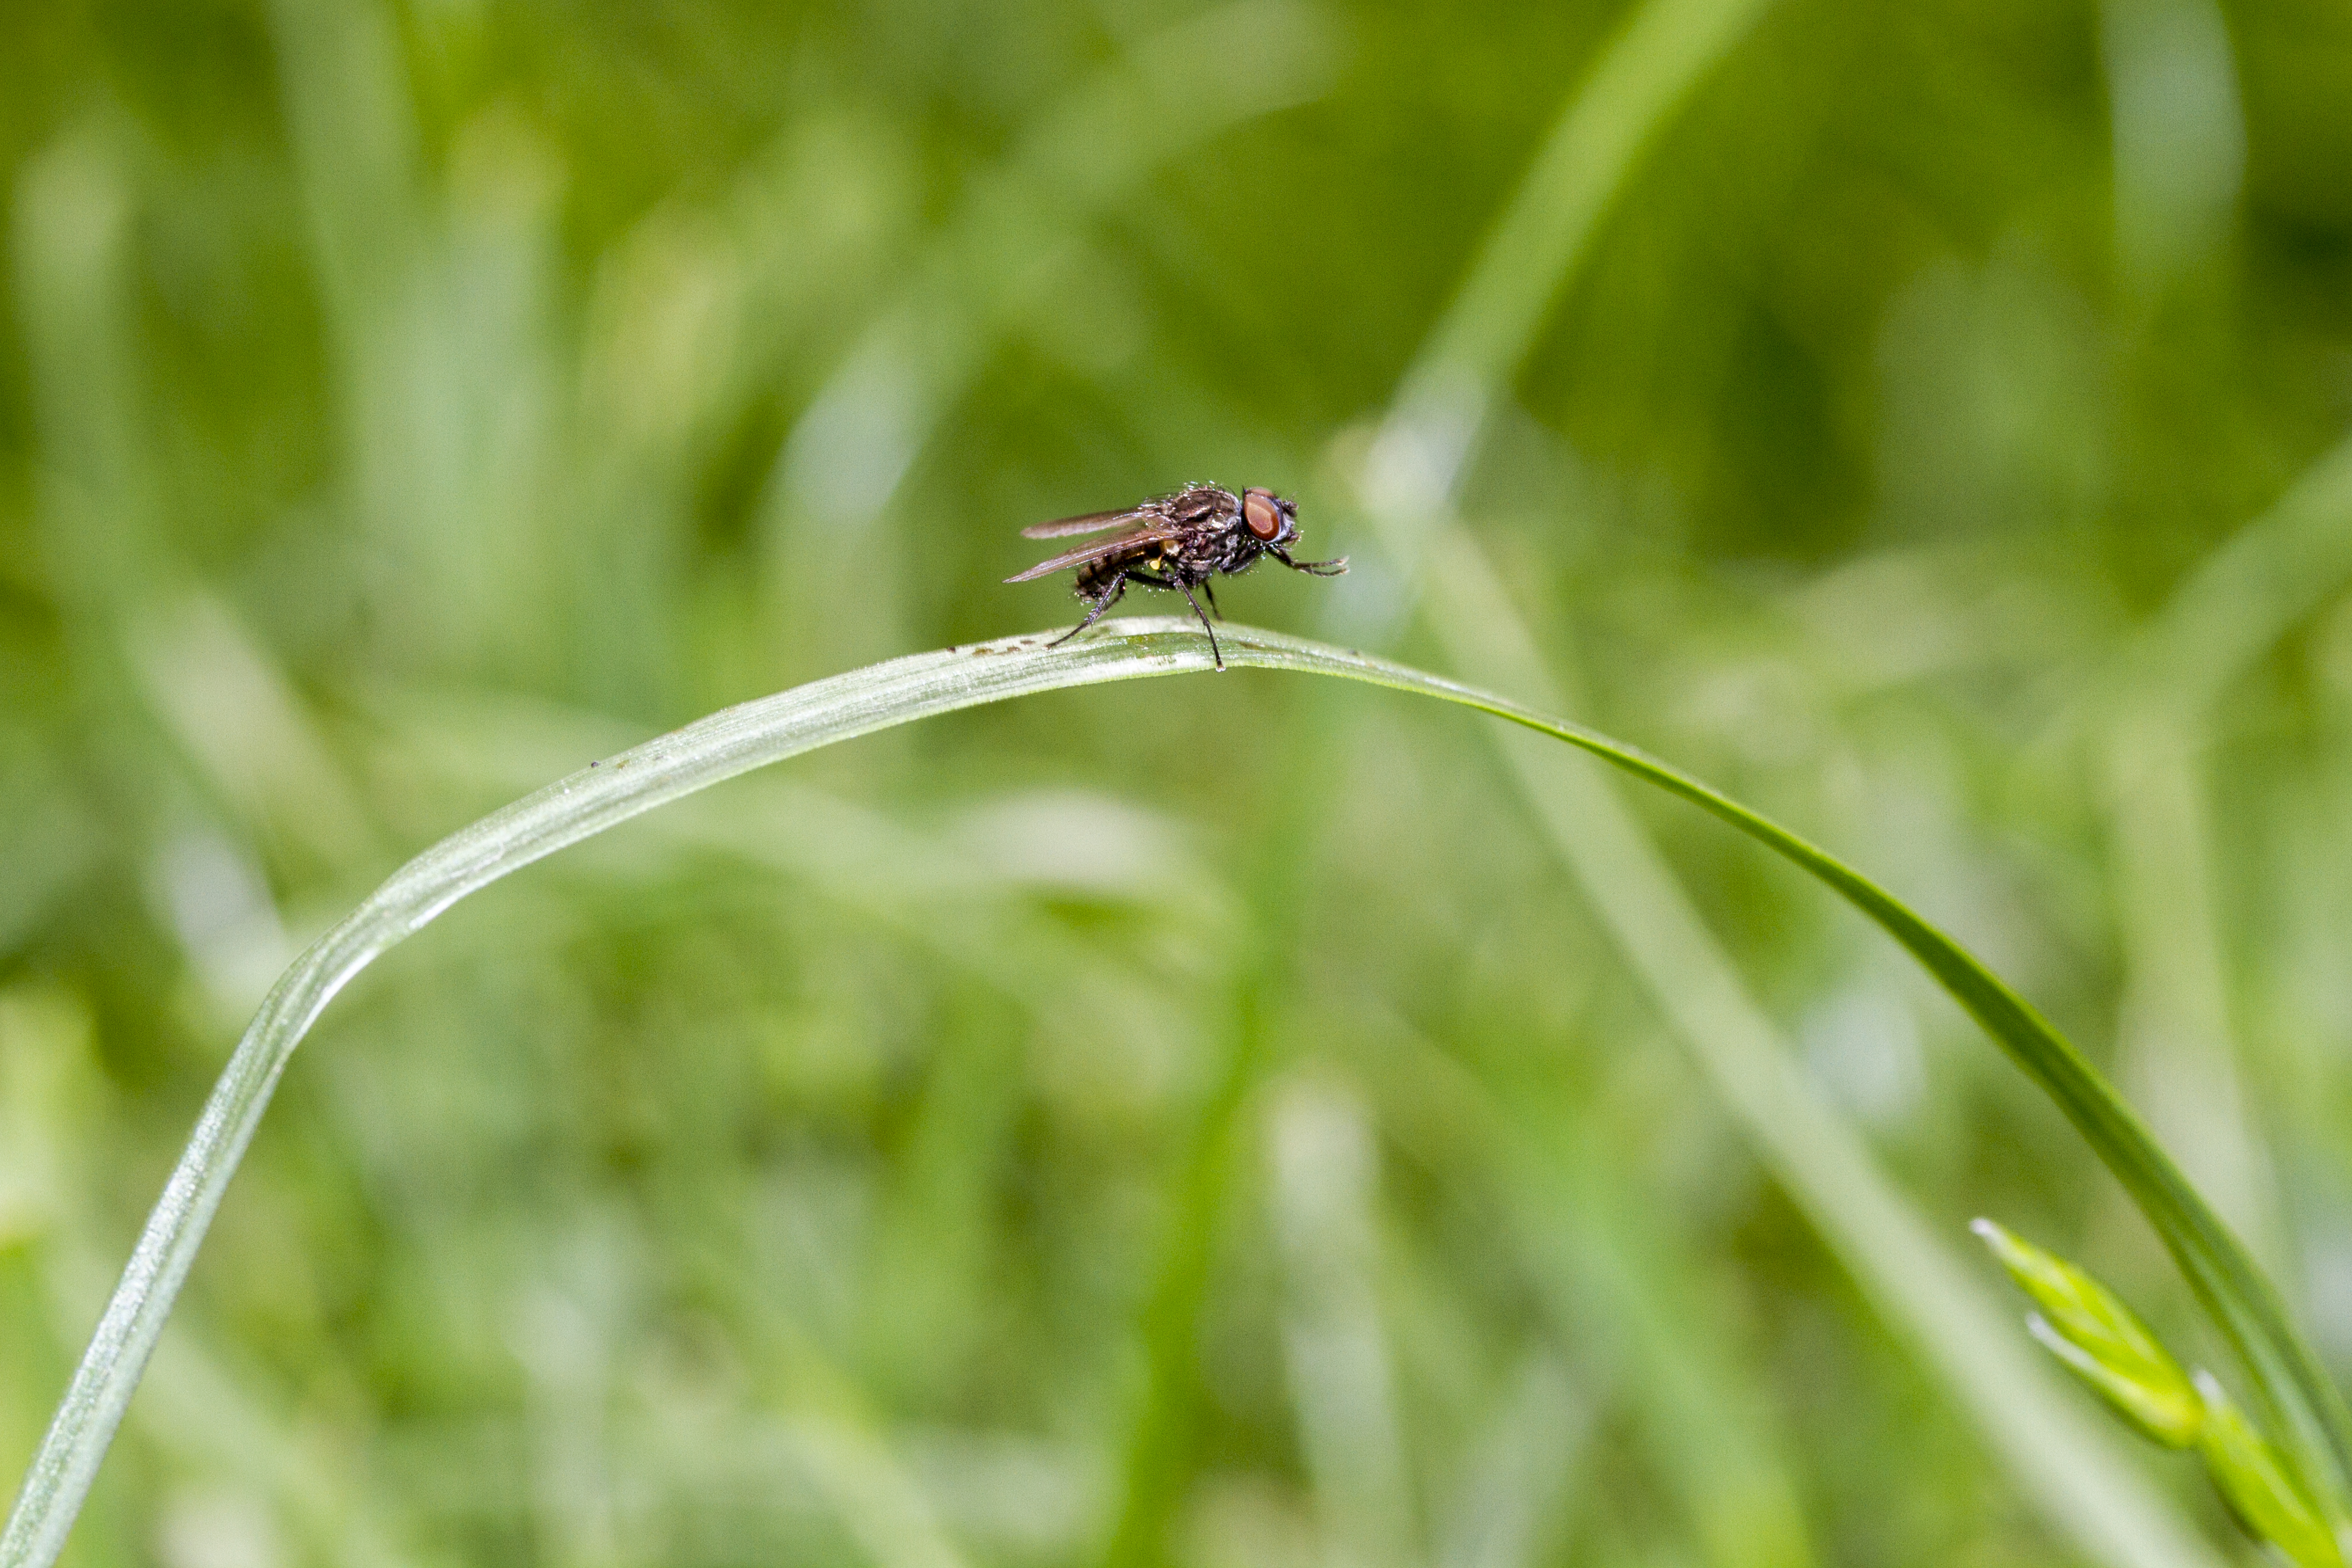
nature, grass, dew, plant, lawn, photography, meadow, leaf, flower, fly, green, insect, macro, canon, garden, flora, fauna, invertebrate, close up, outdoors, uk, 7d, damselfly, moisture, peterborough, macro photography, grass family, plant stem